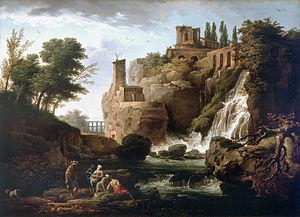
Tivoli est une ville de la province de Rome, dans la région du Latium, en Italie. Très ancienne cité datant d'avant la colonisation romaine, elle fut, selon la tradition et quelques éléments archéologiques, fondée en 1215 av. J.-C., bien que ses plus anciens vestiges, que constituent les murs d'enceinte, datent du IVᵉ siècle av. J.-C. Elle connut, sous le nom de « Tibur », un apogée durant la période romaine, avec la construction par l'empereur Hadrien de sa résidence de villégiature, la villa d'Hadrien, au début du IIᵉ siècle. Durant toute cette période, la ville s'enrichit grâce à l'extraction de travertin, servant à la construction des palais romains, et également grâce à ses eaux thermales réputées. De la Renaissance au XIXᵉ siècle, divers cardinaux et papes relèvent l'attrait de la ville par la construction de la villa d'Este, qui reste l'un des plus importants exemples et modèles de jardins d'eau de cette période, ayant attiré de très nombreux artistes européens, peintres, poètes ou musiciens voyageant dans la campagne romaine.